Derek Cooke

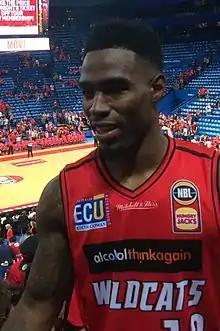
Cooke in December 2017

Derek Vincent Cooke Jr. (born August 23, 1991) is an American professional basketball player for the Pistoia Basket 2000 of the Lega Basket Serie A (LBA). He played three years of Division I college basketball for Wyoming.